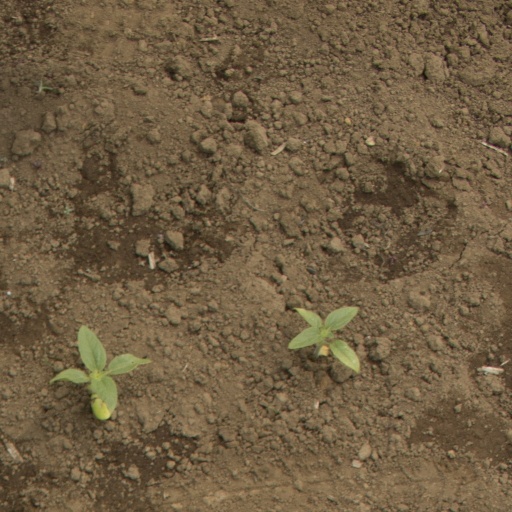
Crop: Jerusalem artichoke